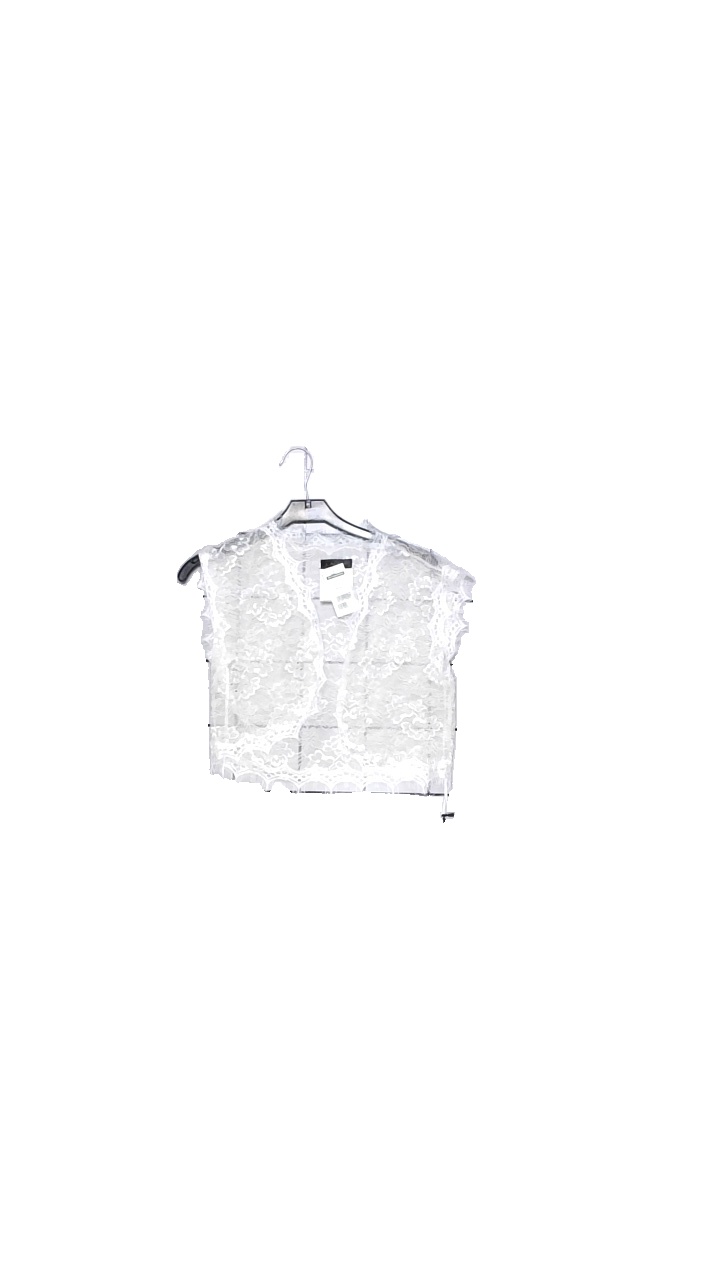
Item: Blouse (Ladies)
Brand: Laona
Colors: White
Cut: Loose, Cropped
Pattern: Lace
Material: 100% polyester
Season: All
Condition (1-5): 5
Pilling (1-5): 5
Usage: Reuse
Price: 50-100